Hemipenis

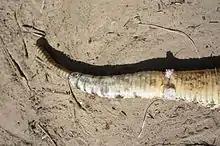
Hemipenes on the western diamondback rattlesnake ("Crotalus atrox")

A hemipenis (: hemipenes) is one of a pair of intromittent organs of male squamates (snakes and lizards). Hemipenes are usually held inverted within the body, and are everted for reproduction via erectile tissue, much like that in the human penis. They come in a variety of shapes, depending on species, with ornamentation such as spikes.